Robin Söderling

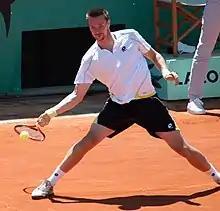
Söderling became the first Swede to reach the French Open final in 2009 since his coach Magnus Norman in 2000.

Despite winning the Challenger in Sunrise, Söderling suffered from injuries mixed with poor results for over two months. He finally won consecutive matches for the first time on the ATP tour since the Australian Open at the Rome Masters, before falling to world No. 1 Rafael Nadal in a controversial match in the third round, winning one game. Following another third round exit at the Madrid Masters against Roger Federer, Söderling next competed at the ARAG World Team Cup in Düsseldorf, as part of the Swedish contingent. Although Sweden lost, Söderling defeated Gilles Simon and Rainer Schüttler, the latter 6–0, 6–0.